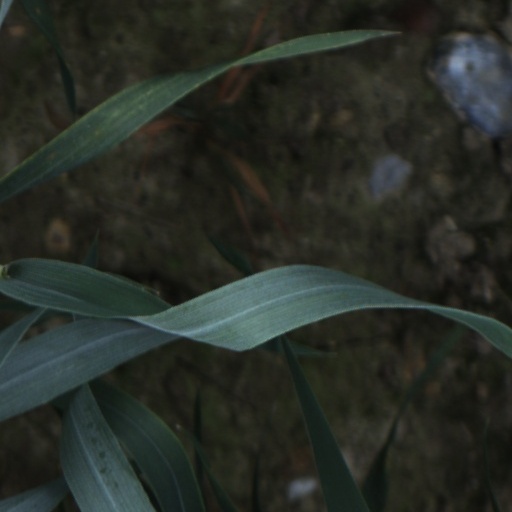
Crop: wheat